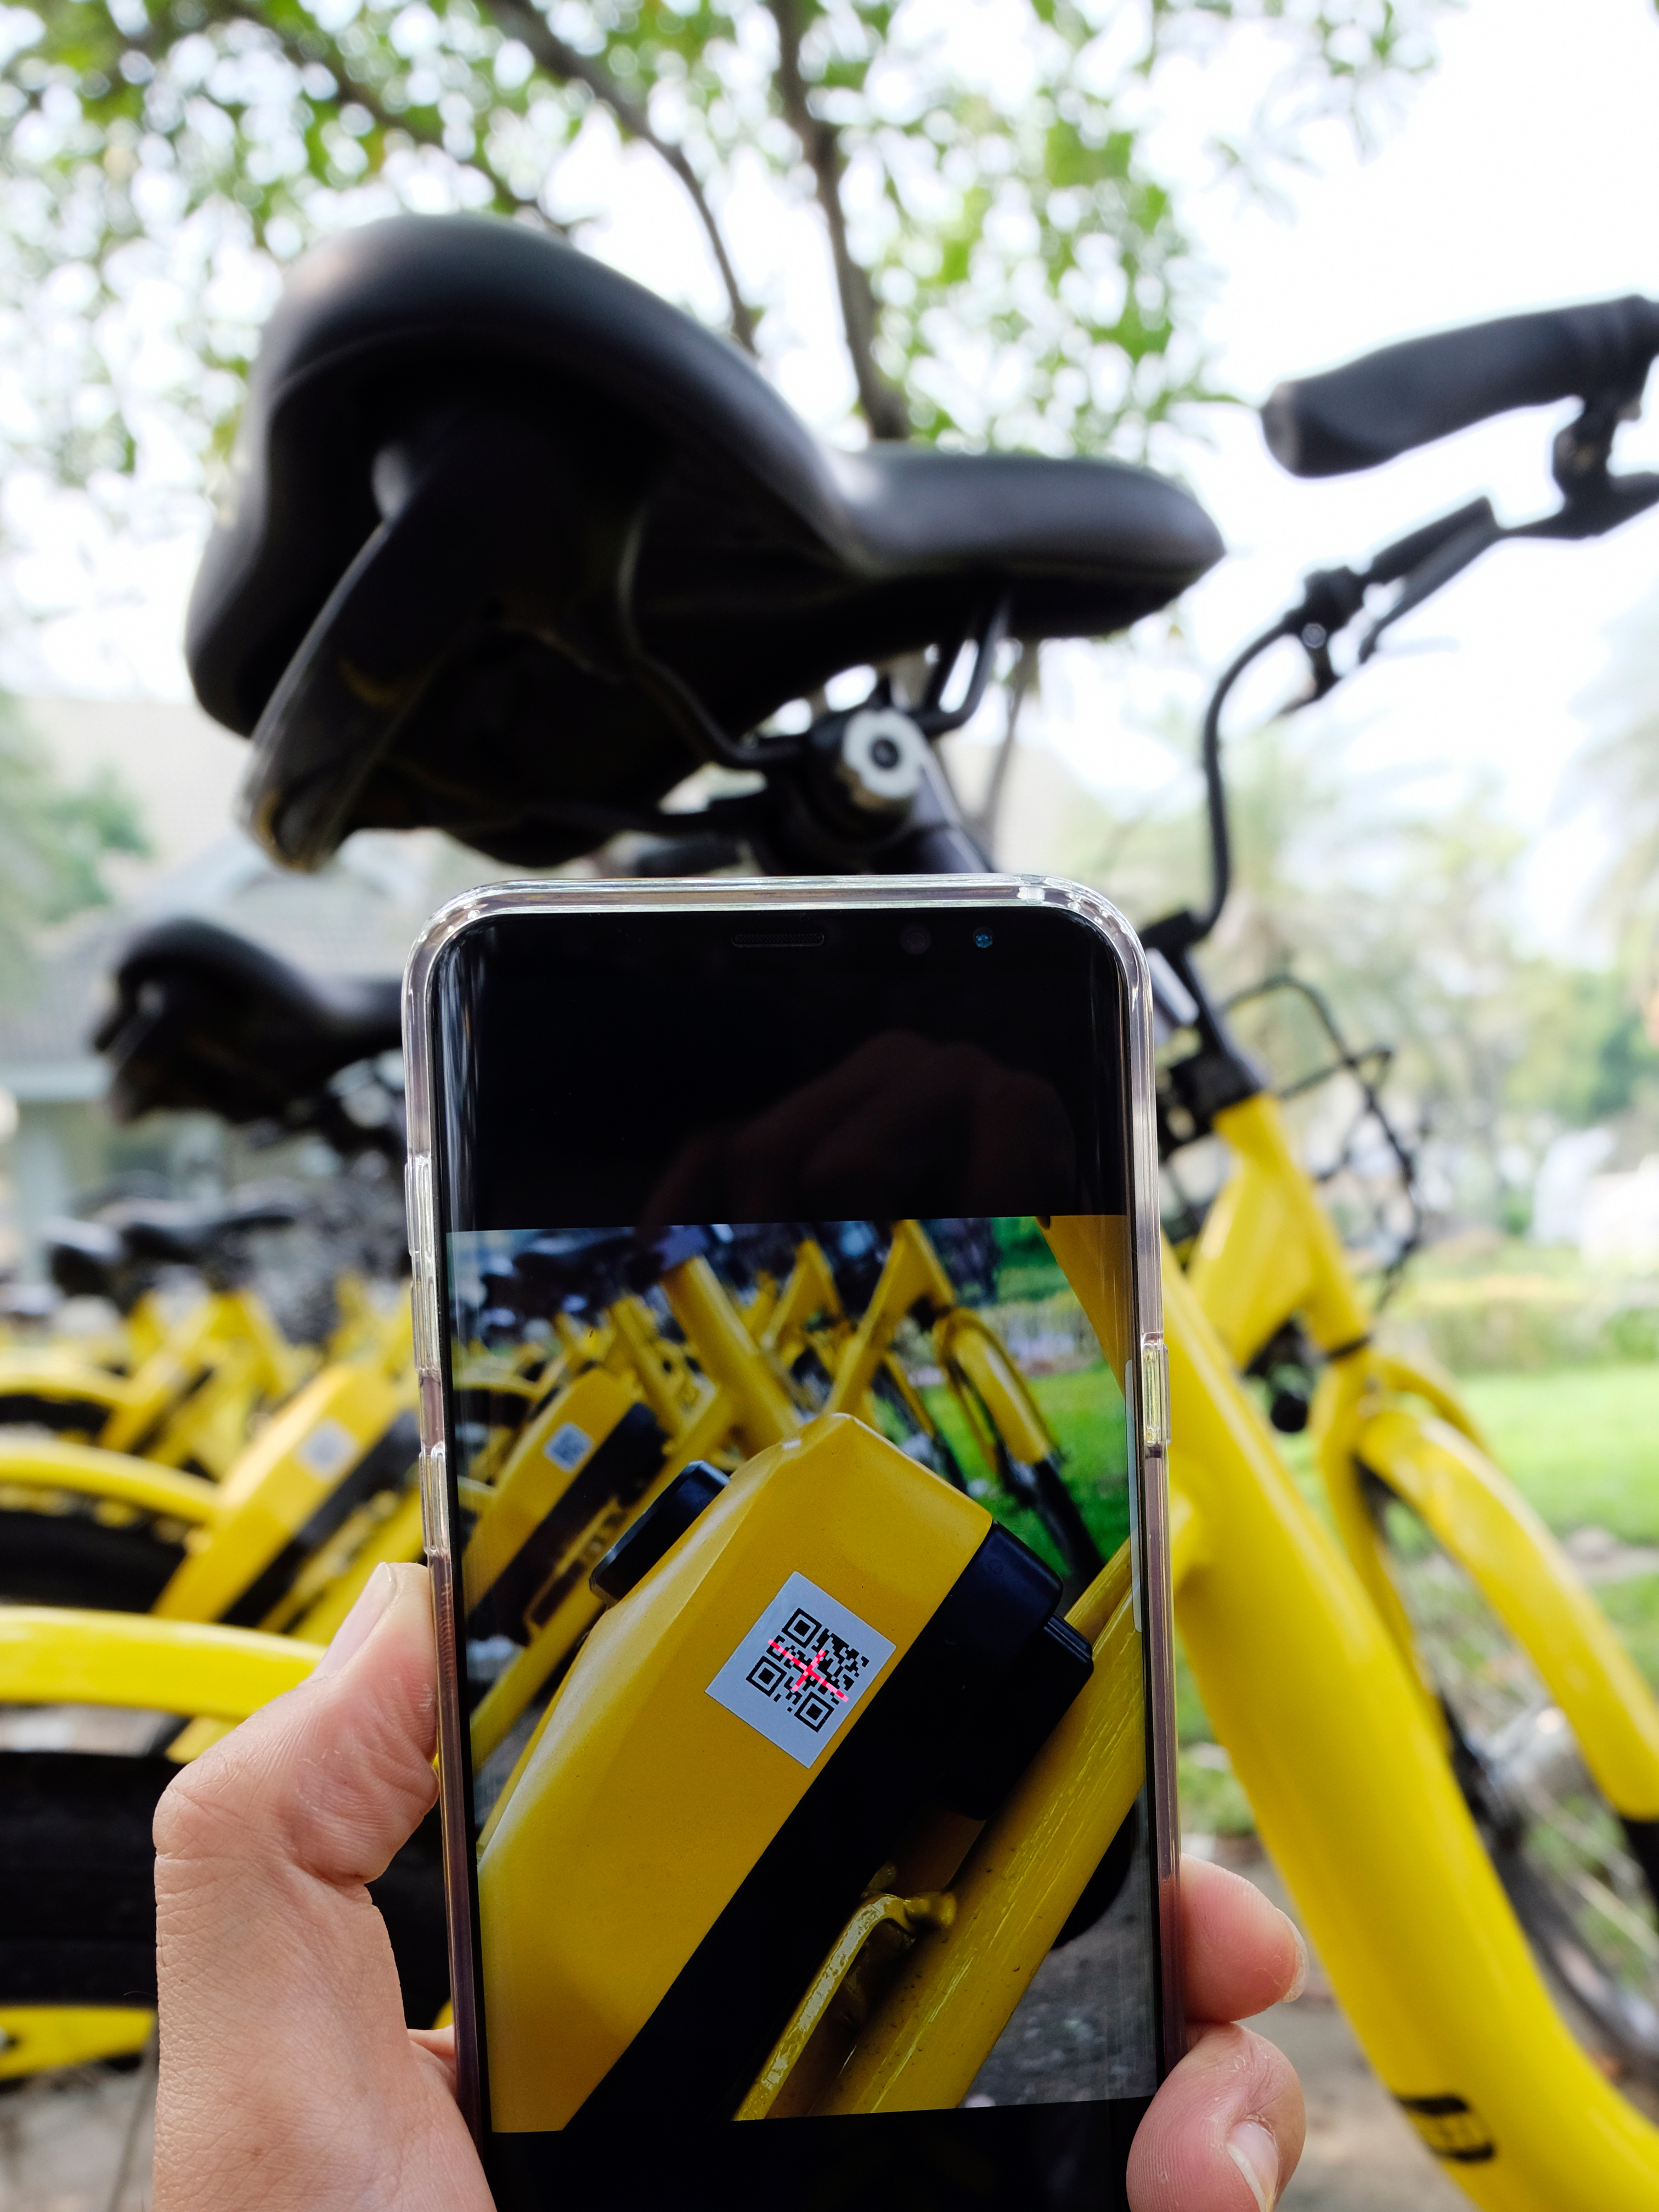
asia, asian, background, bicycle, bike, chengdu, china, chinese, city, cycle, day, editorial, fully, group, holiday, lifestyle, lined, lock, many, modern, outdoor, public, rent, rental, road, row, share, stand, station, street, system, tourism, transport, transportation, travel, urban, vehicle, wheel, world, yellow, equipment, healthy, hire, ride, sidewalk, sport, town, traffic, bicycle part, bicycle handlebar, bicycle saddle, hand, helmet, glove, finger, personal protective equipment, bicycle accessory, cycling